Crispus Attucks High School

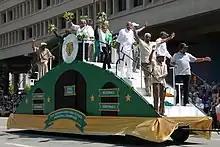
Members of the Crispus Attucks 1955 State Champion basketball team were grand marshals of the 500 Festival Parade in 2015.

The Indiana High School Athletic Association (IHSAA) refused full membership to private, parochial, and all-black high schools until 1942 when full membership opened to include all of the state's three- and four-year high schools. The change in membership allowed Attucks and the state's other all-black high schools, as well as Indiana's Catholic high schools, to participate for the first time in IHSAA-sanctioned basketball tournaments. Attucks had good success in basketball during the 1950s, producing two Indiana Mr. Basketballs: Hallie Bryant and Oscar Robertson. In addition to Bryant and Robertson, several other Attucks players and coaches have been inducted into the Indiana Basketball Hall of Fame.